Harold Agnew

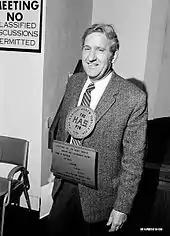
Harold Agnew receives his 30 years of service award in 1974

With his doctorate in hand, Agnew returned to Los Alamos as a National Research Foundation Fellow, and worked on weapons development in the Physics Division. In 1950, he was assigned to the thermonuclear weapons project, and was project engineer for the Castle Bravo nuclear test at Bikini Atoll in 1954. He became head of the Weapon Nuclear Engineering Division in 1964.